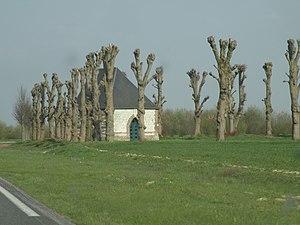
La chapelle Notre-Dame-de-Foy à Canchy.
Canchy est une commune française située dans le département de la Somme en région Hauts-de-France.